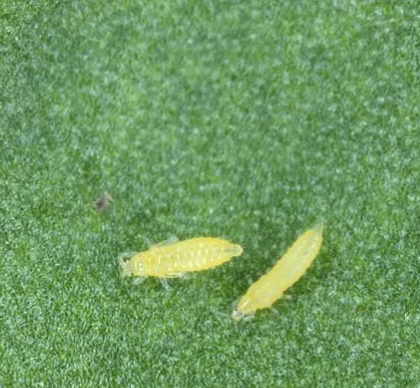
Label: thrips_disease